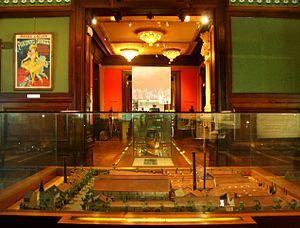
Une salle du musée de l'Institut Lumière à Lyon. Au premier plan, une maquette de l'usine des frères Lumière.
La liste des musées de Lyon présente les musées de la ville de Lyon.
L’Institut Lumière est une association loi de 1901 créée à Lyon en 1982. Il consacre son activité à la diffusion et à la conservation du patrimoine cinématographique.